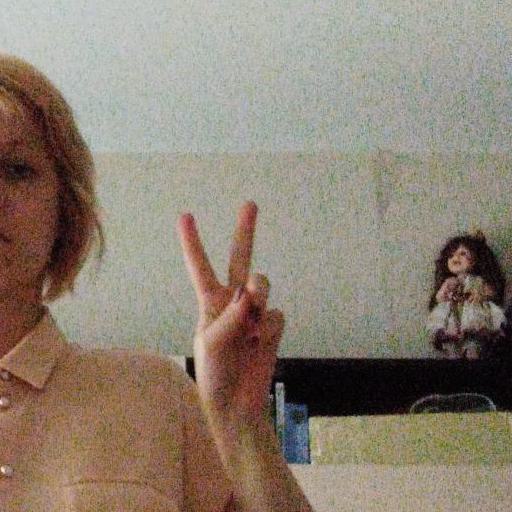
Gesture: peace